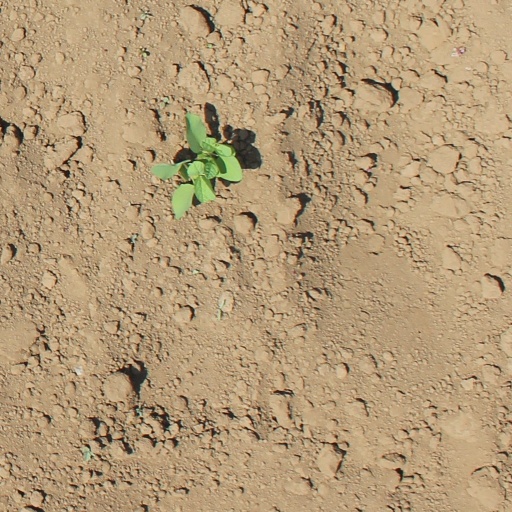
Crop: soybean